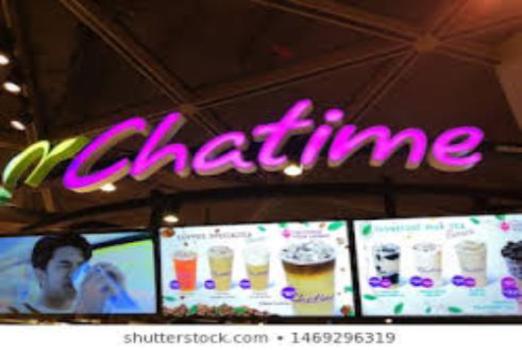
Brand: chatime
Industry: Food